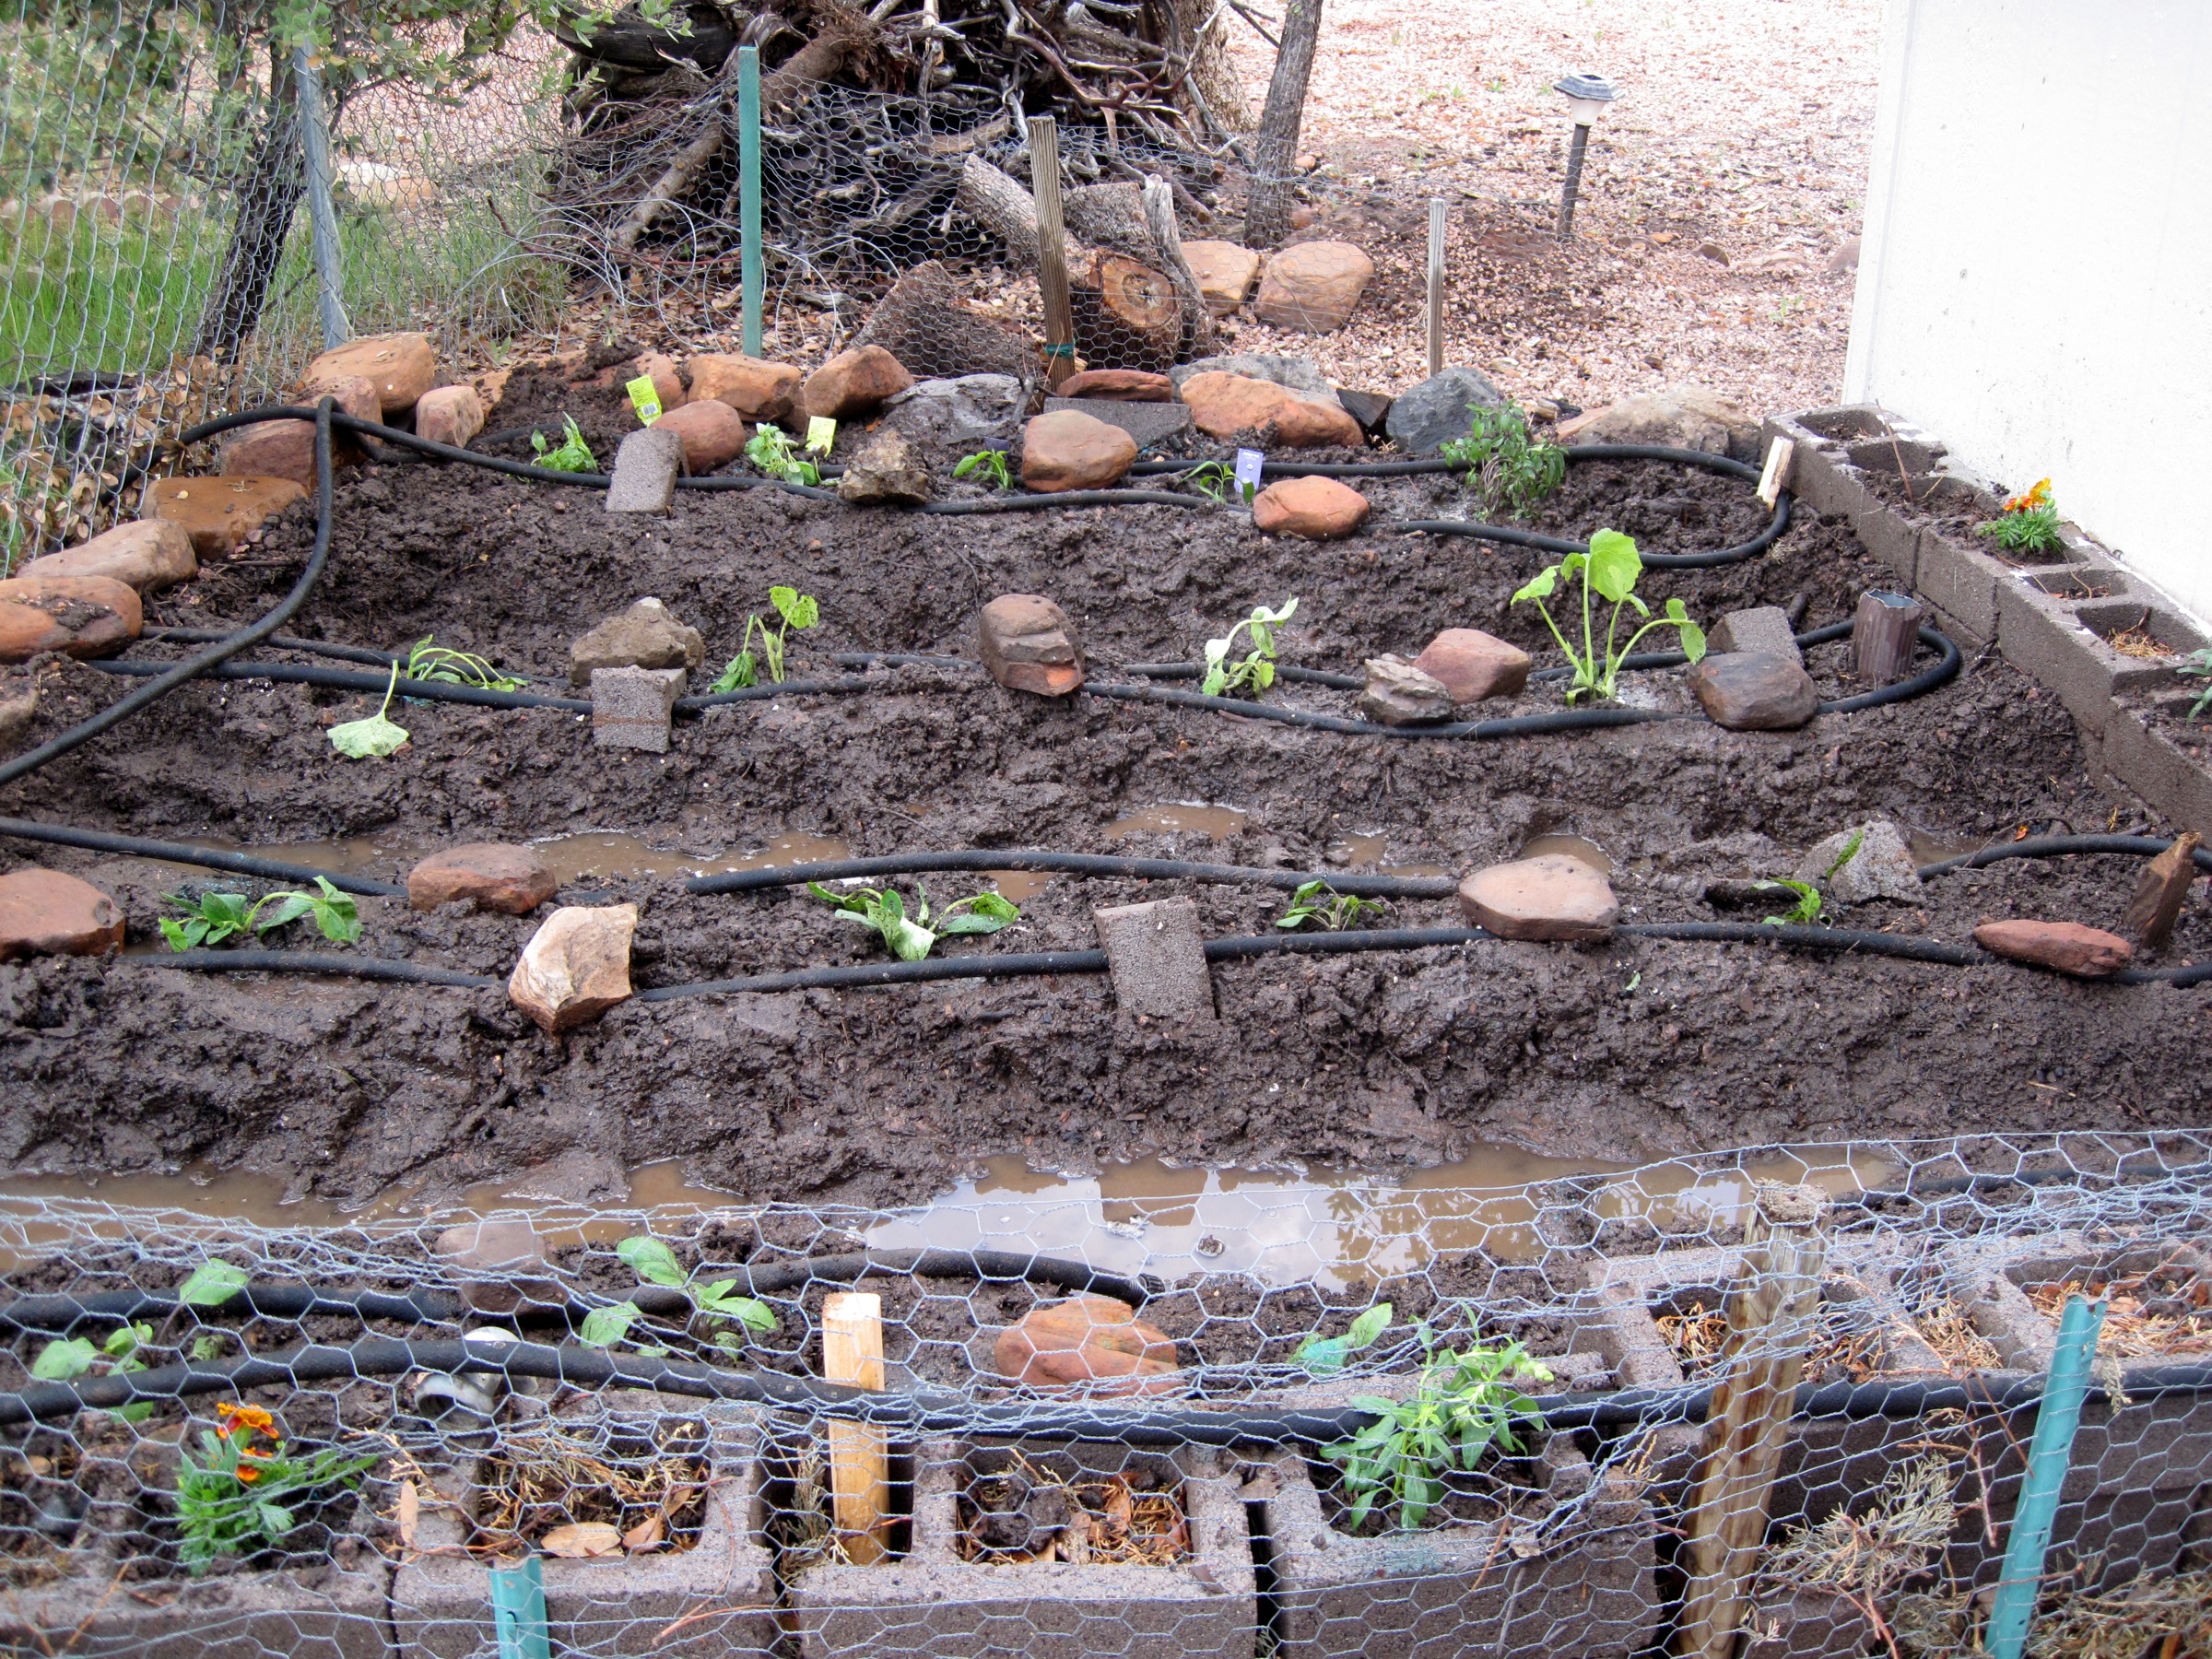
pond, backyard, soil, garden, landscaping, yard